WPKB

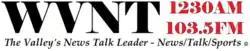
Logo under conservative talk format, used until 2024.

From April 13, 1998, until March 2004, the station aired Radio Disney, a format targeted towards tweens and young teens.